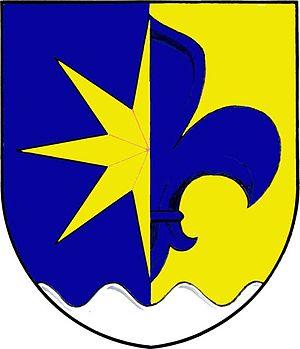
Babice est une commune du district et de la région d'Olomouc, en République tchèque. Sa population s'élevait à 466 habitants en 2018.